Graham Reynolds (art historian)

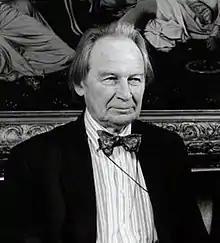
Graham Reynolds in 1990

Arthur Graham Reynolds (10 January 1914 – 13 October 2013) was an English art historian who was Keeper of Paintings at the Victoria and Albert Museum. He was a leading expert on portrait miniatures and the art of John Constable, for whose works he wrote the "catalogue raisonné". Reynolds's approach exemplified traditional scholarship and connoisseurship and he was fiercely opposed to the New Art History of the 1970s.